The Yes Men Are Revolting

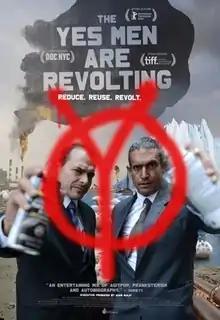
Film poster

The Yes Men Are Revolting is a 2014 documentary film directed by Laura Nix and The Yes Men, a culture jamming duo who use the aliases Andy Bichlbaum and Mike Bonanno. Adam McKay executive produced. The film follows their exploits as they prank various organizations and corporations who engage in climate change denial.